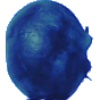
Label: Huckleberry 1